GeForce 7 series

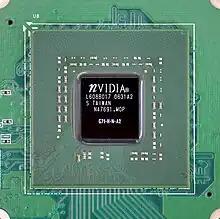
GPU Nvidia G71

The GeForce 7 series is the seventh generation of Nvidia's GeForce line of graphics processing units. This was the last series available on AGP cards.